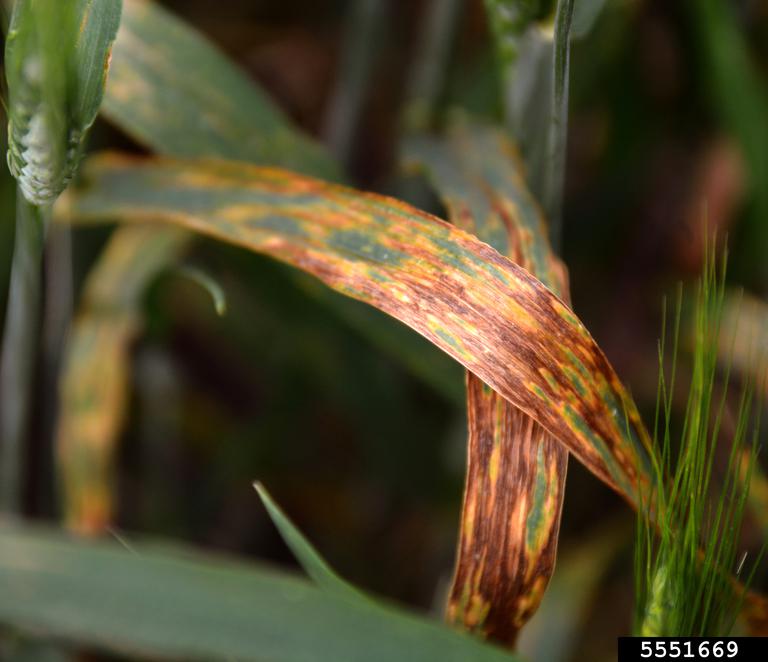
Plant: Wheat
Disease: wheat bacterial leaf streak (black chaff)